Good TV

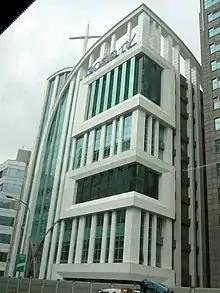
Good TV Station Building

On July 1, 2012, Good TV moved from the Public Television Service building in Taipei's Neihu District to New Taipei City's Zhonghe District.